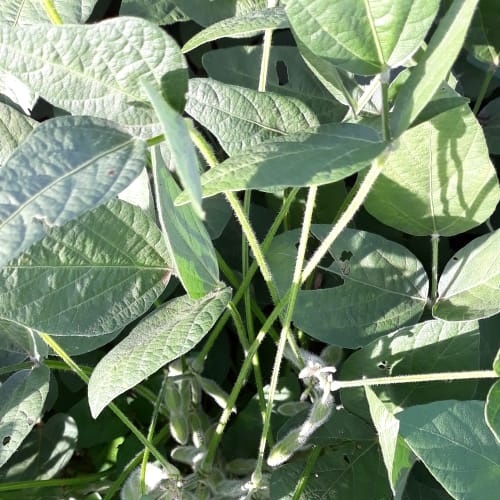
Label: Caterpillar